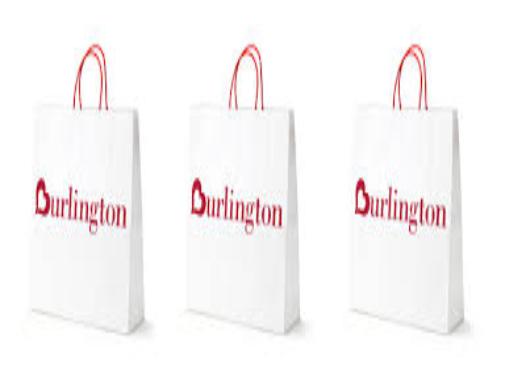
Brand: Burlington Coat Factory
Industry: Clothes